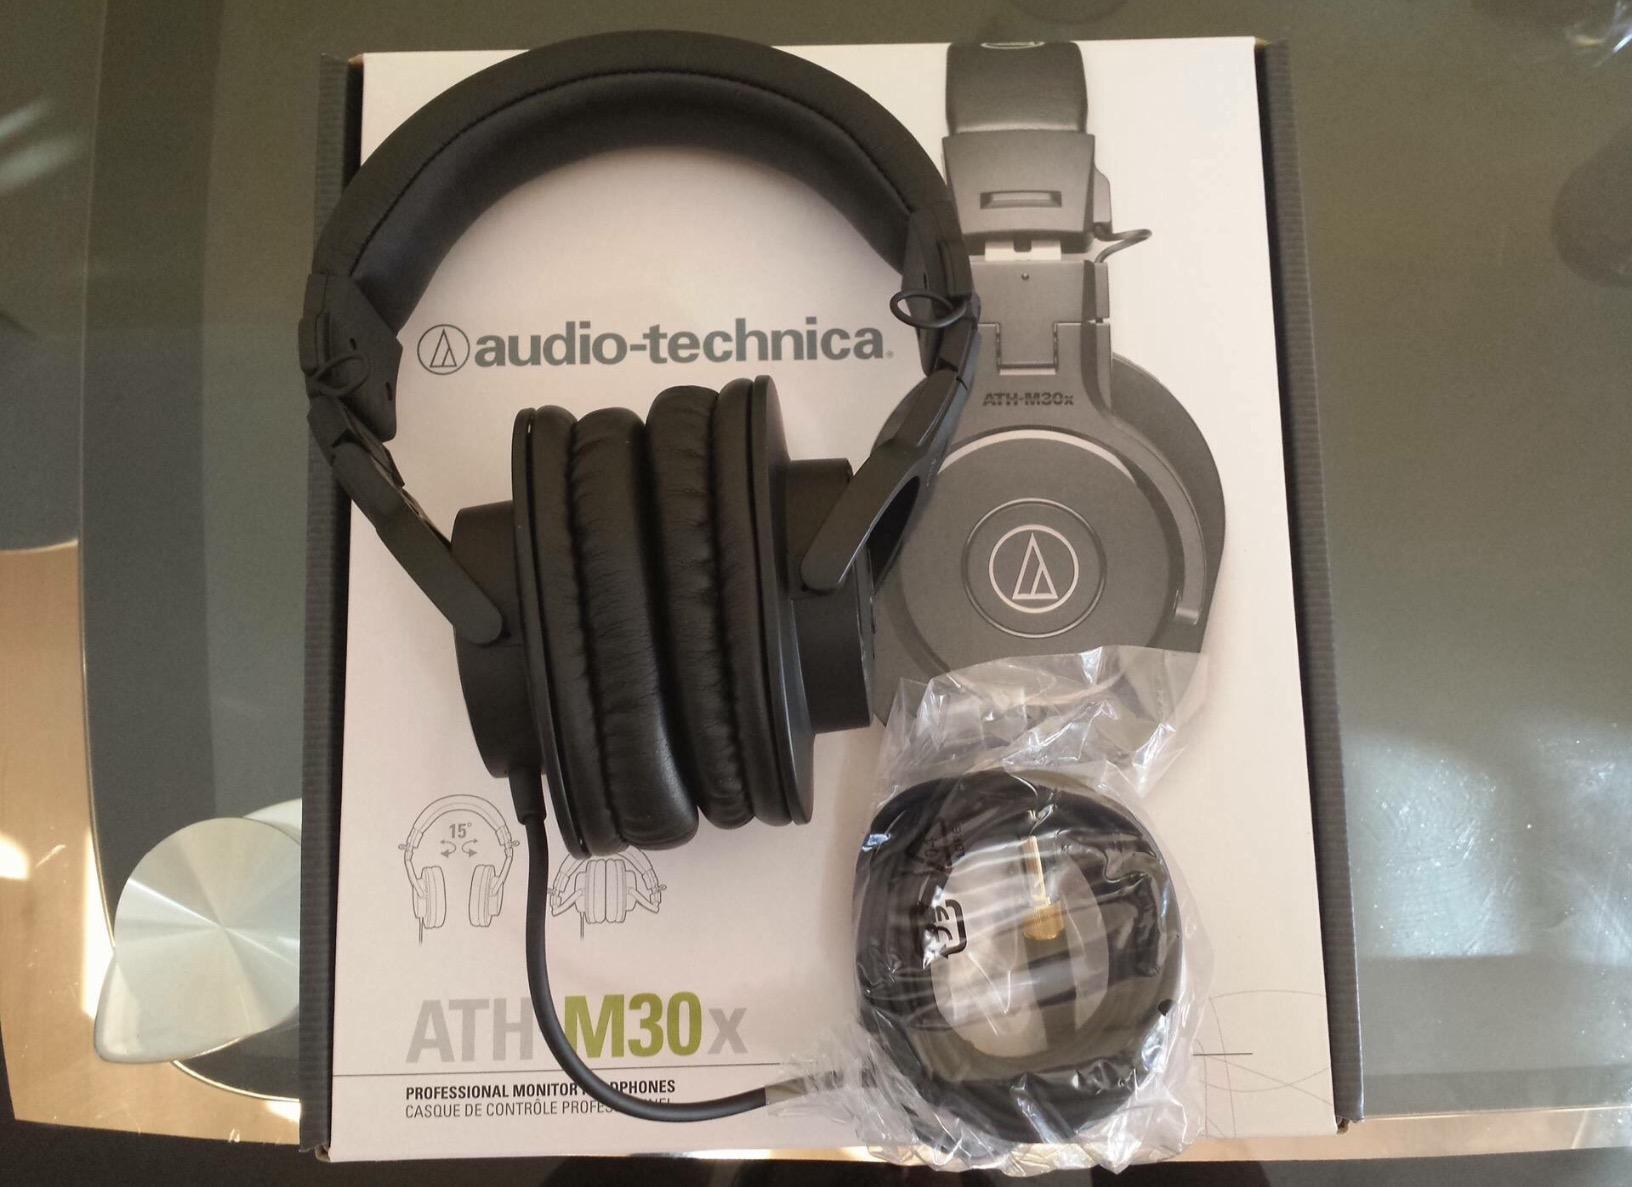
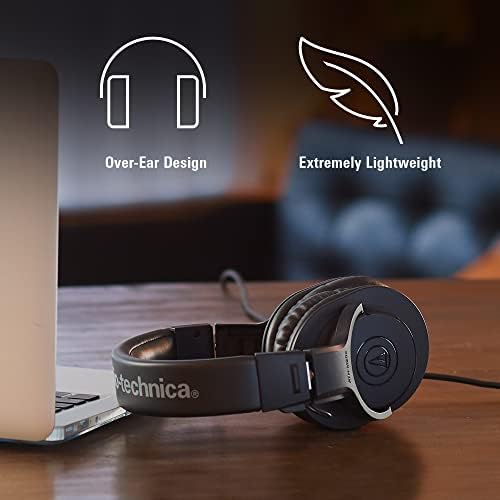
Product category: headphones
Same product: no